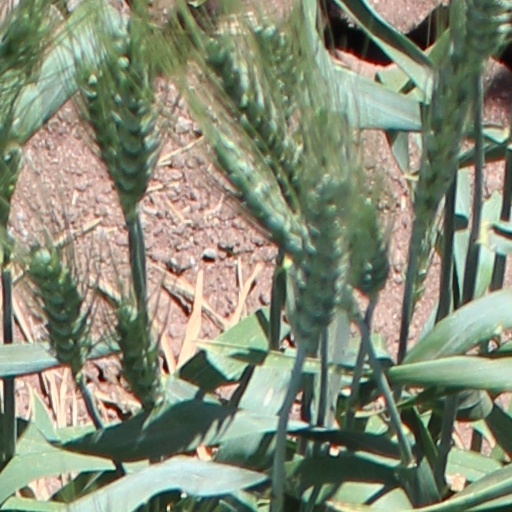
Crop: wheat